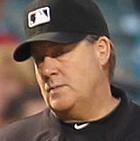
Age: 55